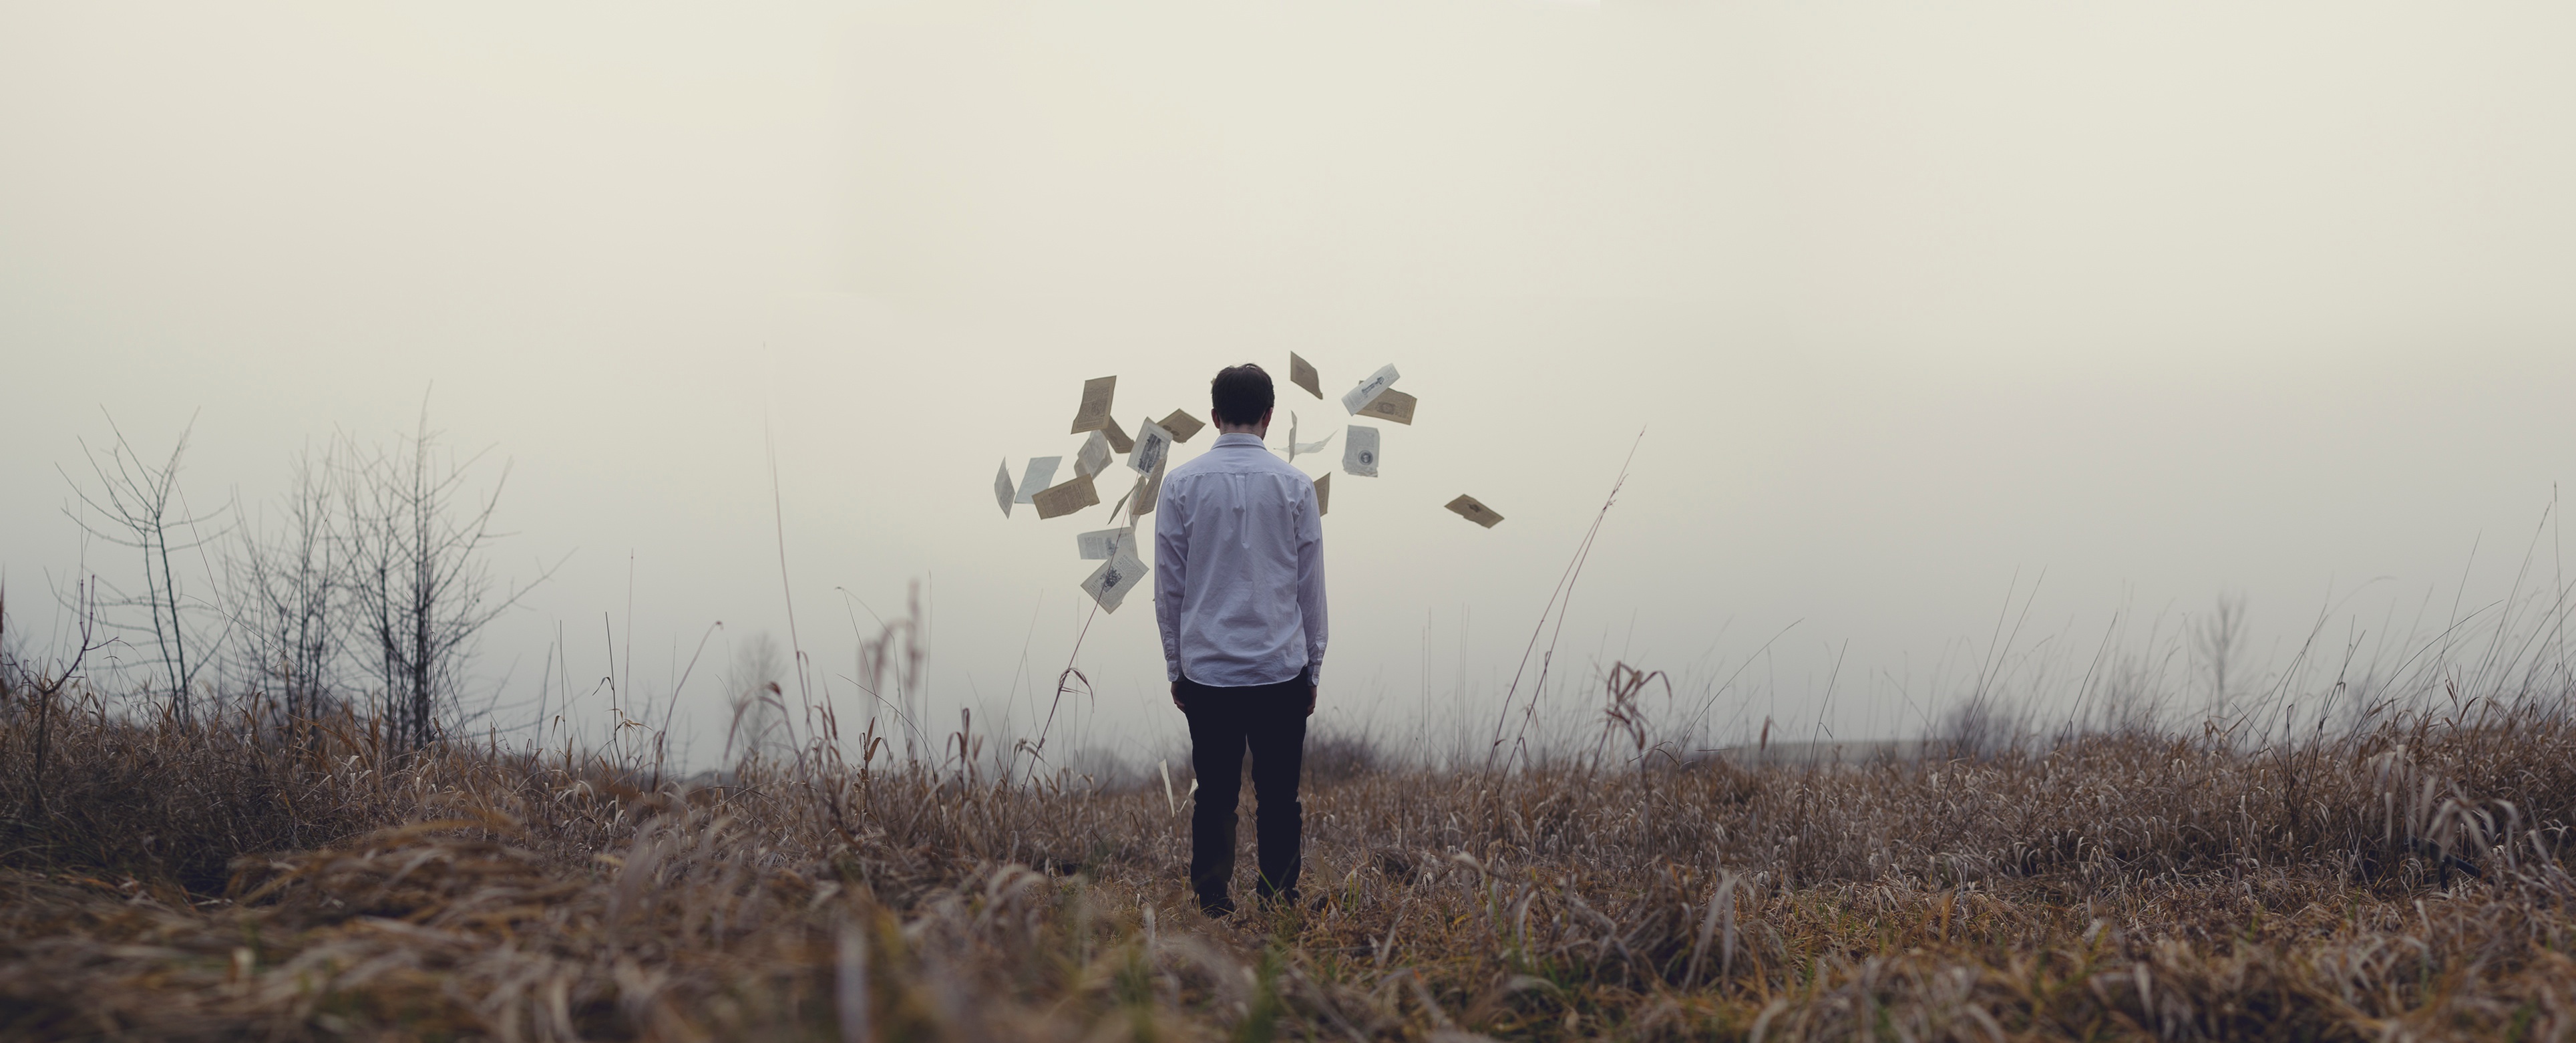
man, walking, winter, morning, wind, bleak, habitat, natural environment, atmospheric phenomenon